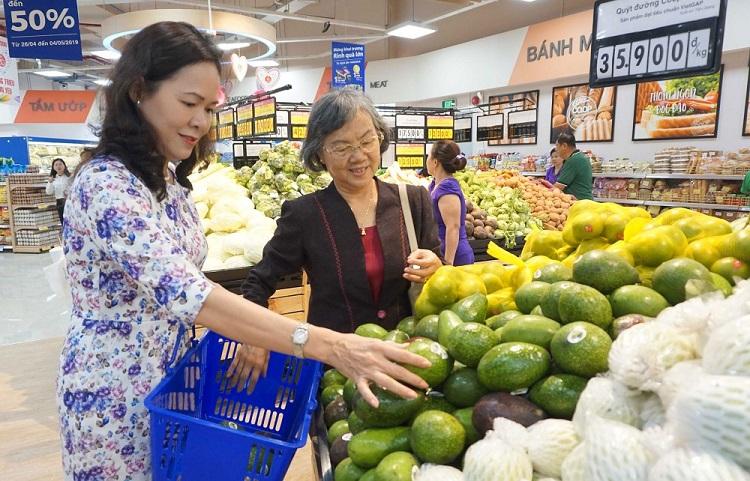
có một người phụ nữ mặc áo hoa đang đứng cùng một người phụ nữ đeo kính